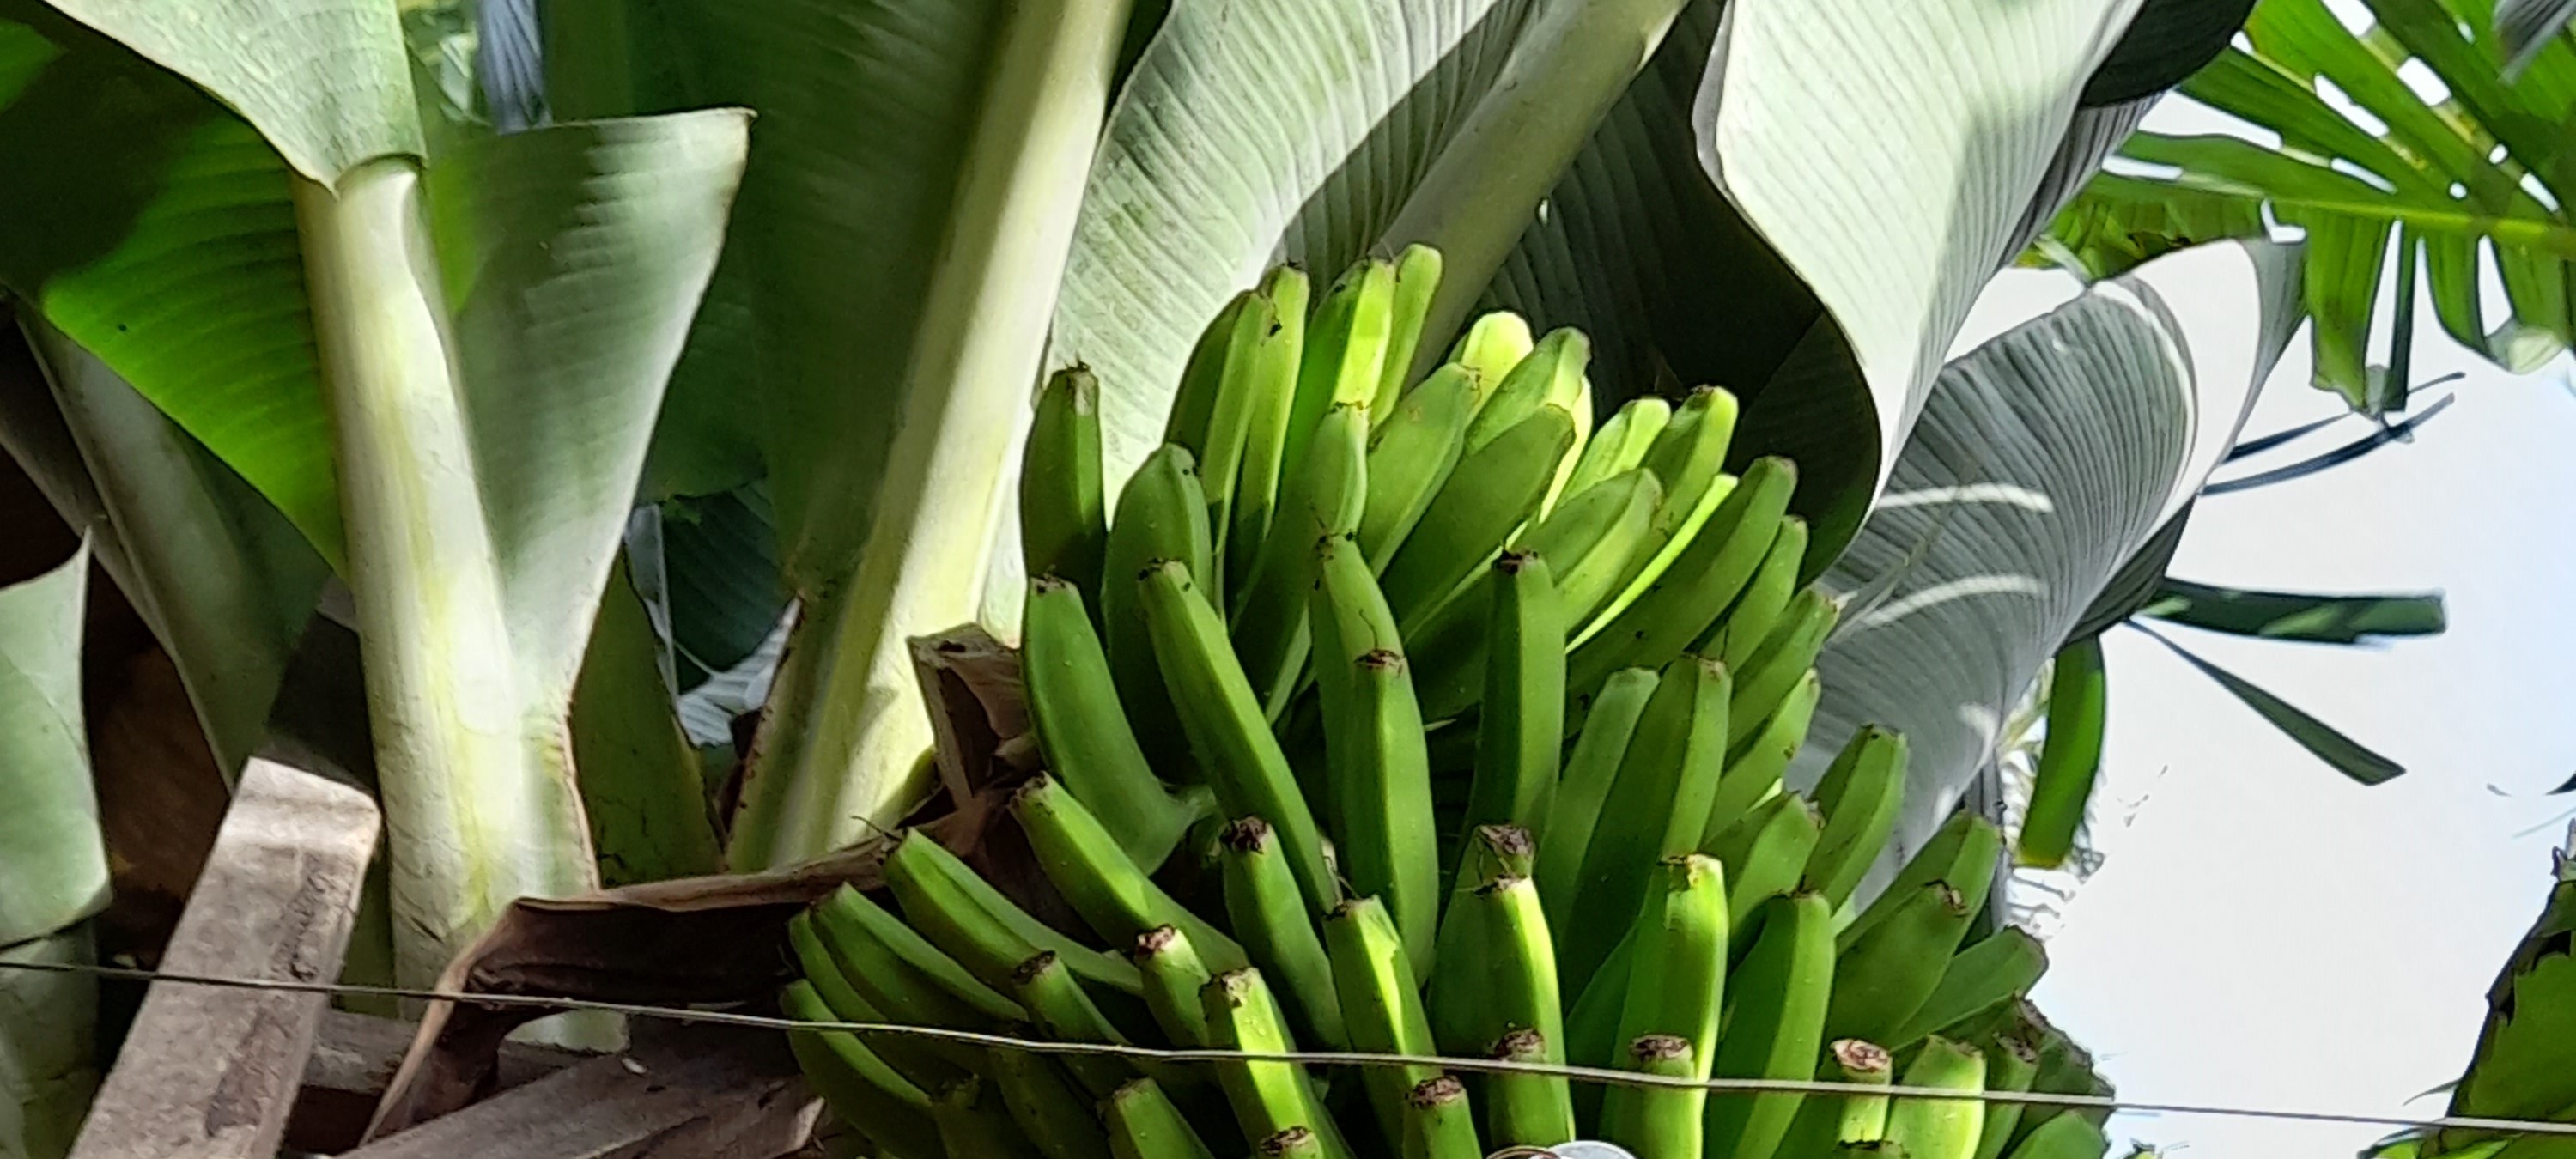
Label: Keep